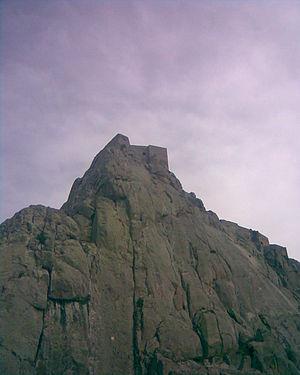
Bābak Khurramdîn en persan, Pāpak Khorramî en pehlevi, ayant vécu entre 795 et janvier 838. Babak était l'un des principaux chefs révolutionnaires perse; du mouvement iranien Khurramites, un mouvement d'indépendance iranien qui se battait contre le califat Abbasside.